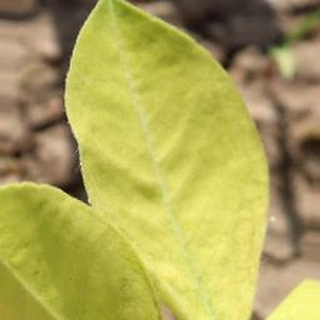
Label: groundnut_nutrition_deficiency